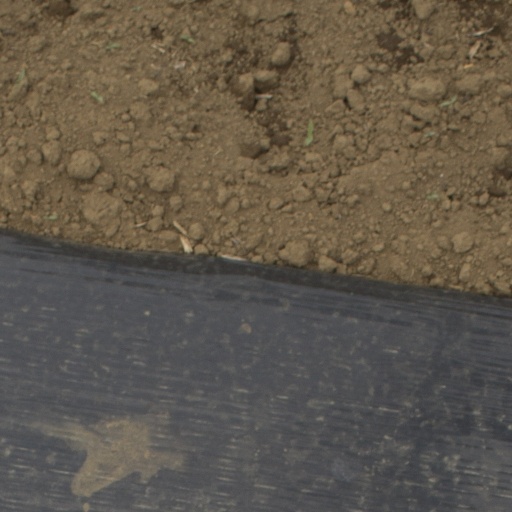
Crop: Jerusalem artichoke